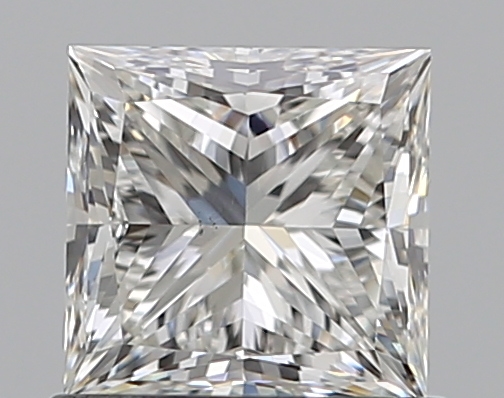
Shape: princess
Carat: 0.77
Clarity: VS1
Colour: H
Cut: EX
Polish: EX
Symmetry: VG
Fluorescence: N
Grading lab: GIA
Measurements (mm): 4.97 x 4.87 x 3.59